Louise-Marie (hamlet)

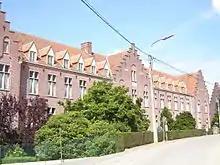
Saint Leonard Institute

A dominating feature of the hamlet is the Saint Leonard Institute. The institute was established in 1902 as a sanatorium by the Sisters of Mercy of Ronse. It is currently in use as a retirement home.